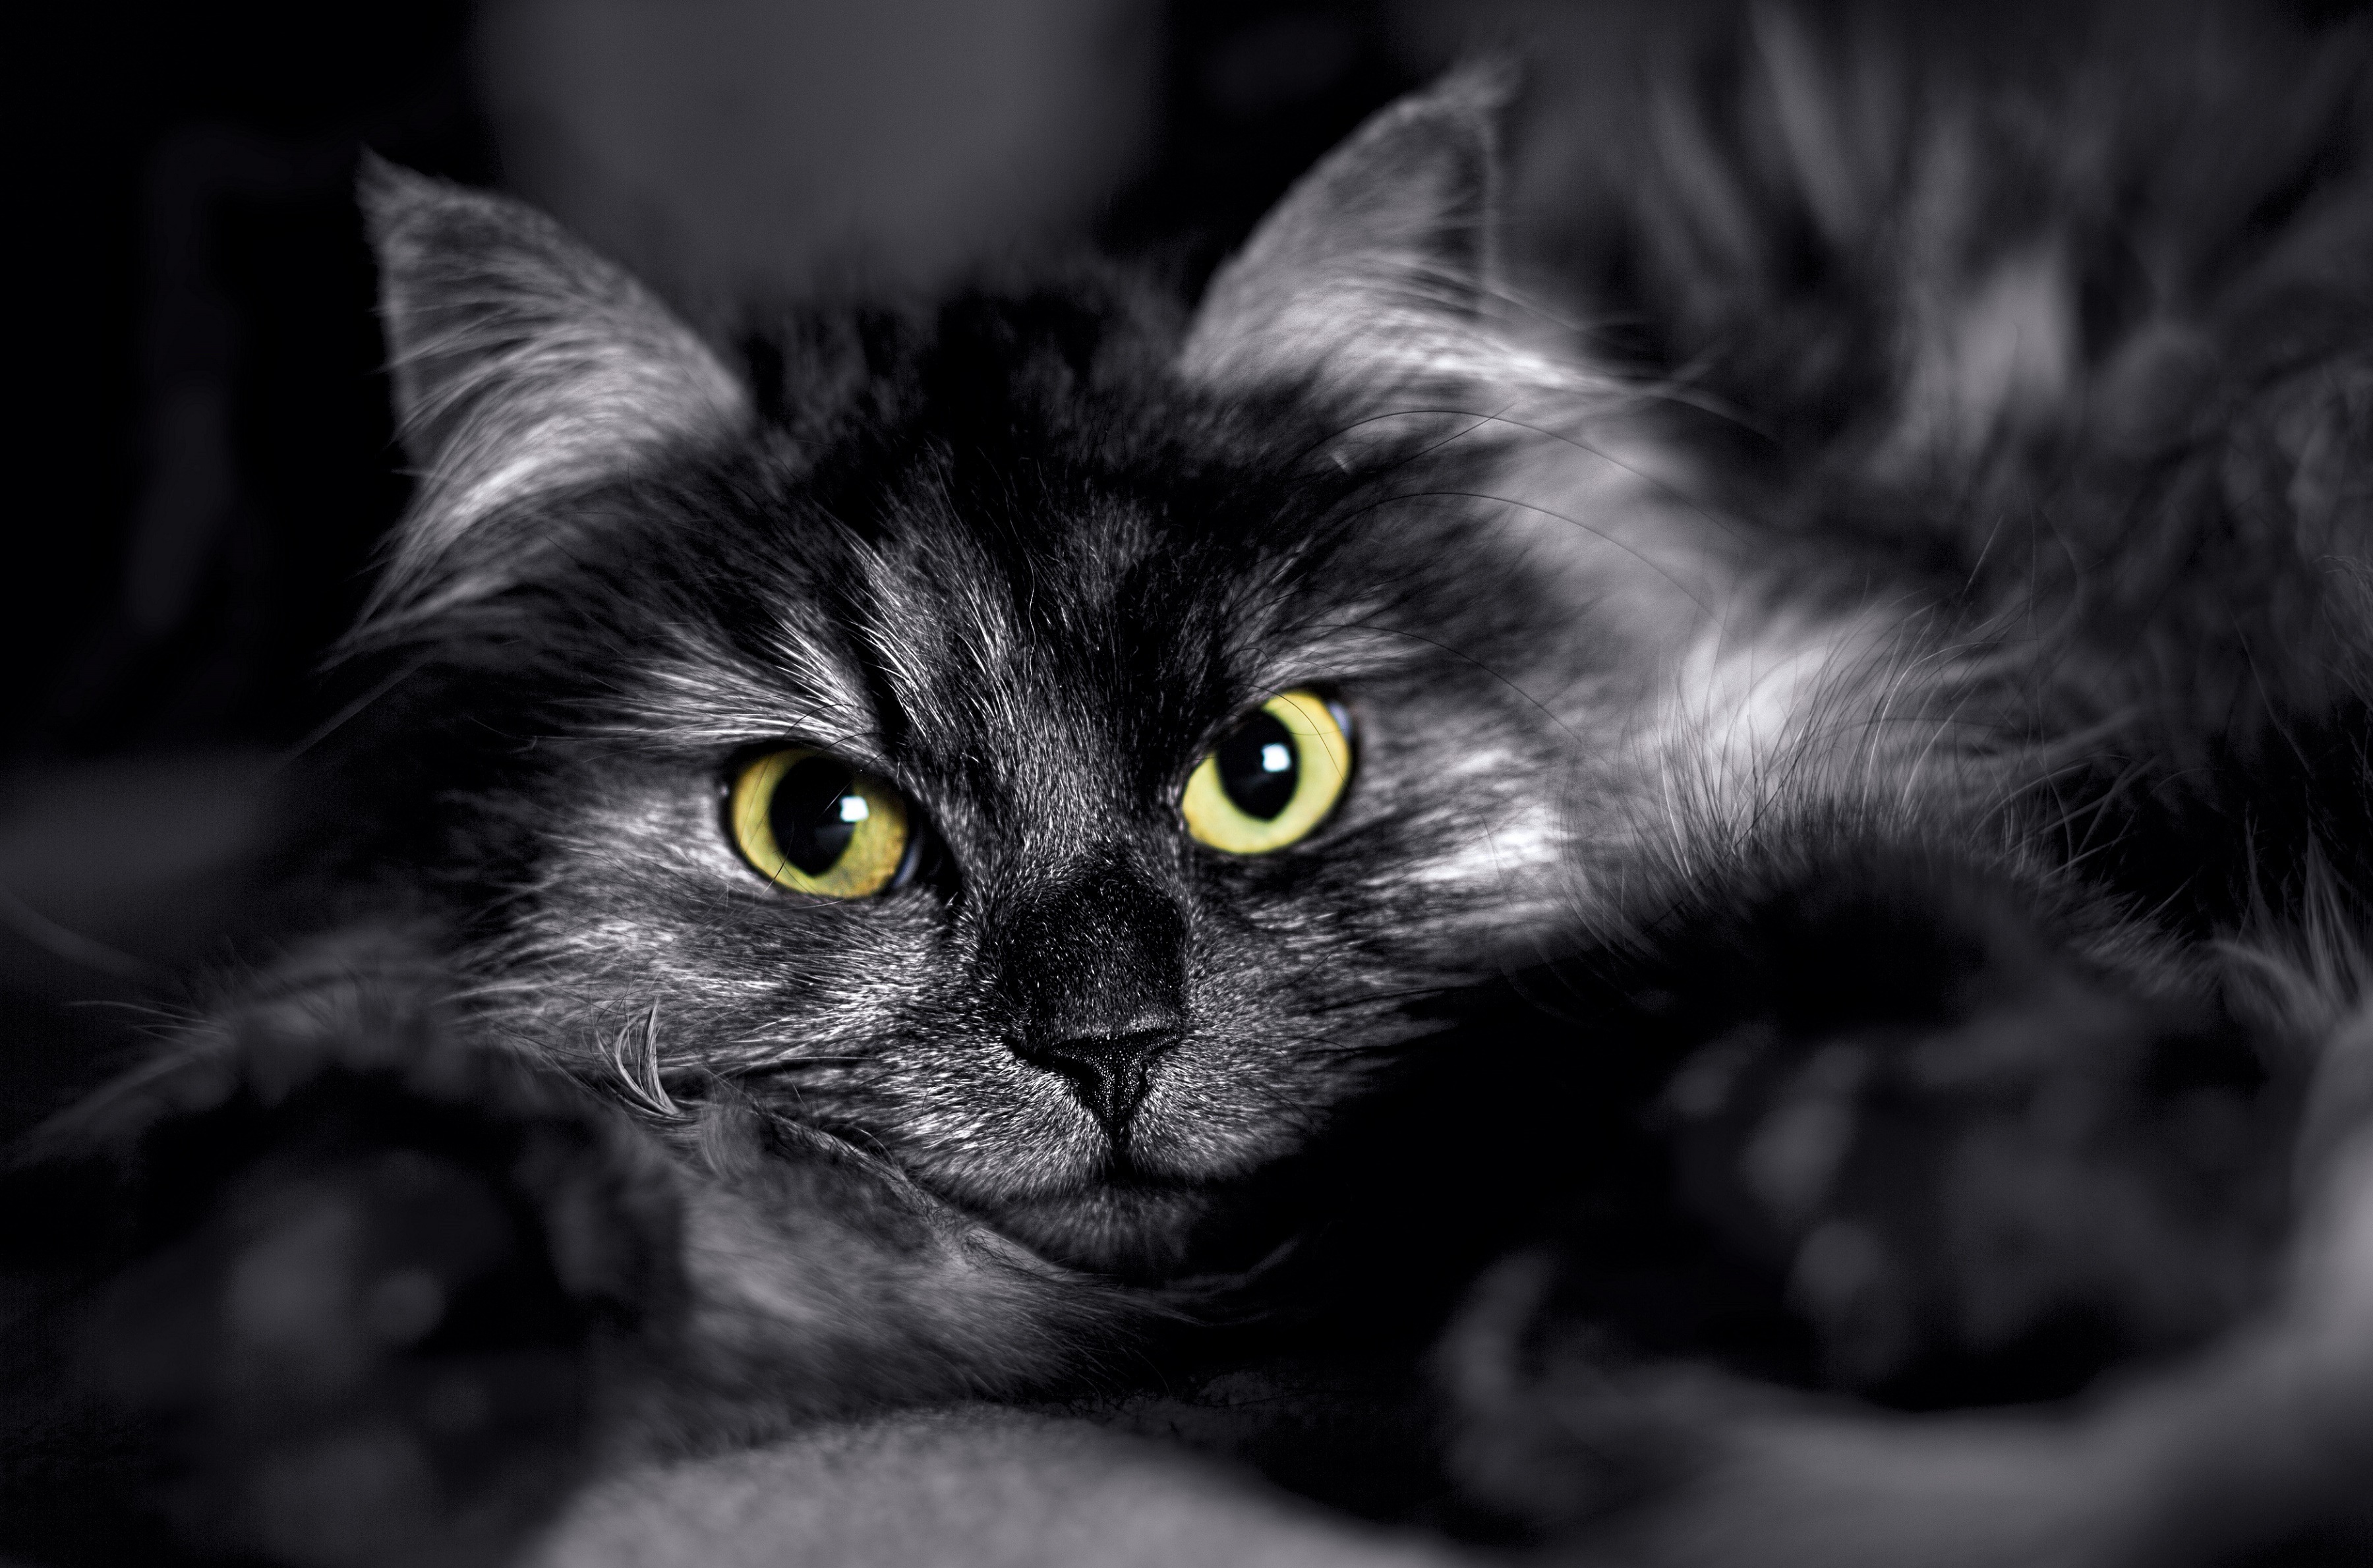
black and white, animal, looking, pet, fur, portrait, kitten, cat, symbol, macro, feline, mammal, black cat, black, monochrome, close up, face, nose, eyes, whiskers, head, vertebrate, domestic, macro photography, monochrome photography, gray and white, small to medium sized cats, cat like mammal, carnivoran